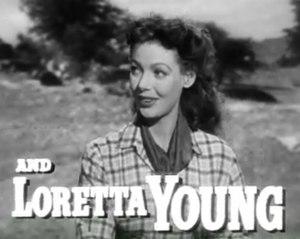
Le Grand Bill est un film américain réalisé par Stuart Heisler, sorti en 1945.